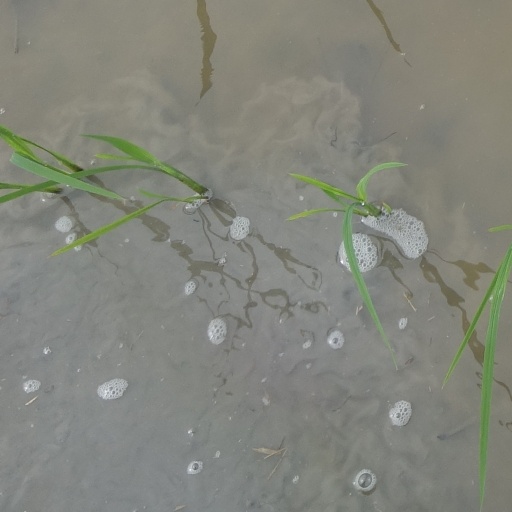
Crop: rice